Clark Howard

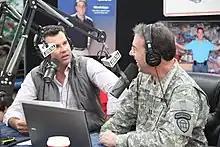
Clark Howard taking the airwaves with WSB-TV news anchor Justin Farmer to raise awareness and donations for the 24th annual "Clark's Christmas Kids" campaign in 2014.

Howard explained on air that he was joining the Georgia State Defense Force (an unarmed, non-federal branch of the Georgia Department of Defense) following the September 11 attacks. He attended monthly training workshops around the state as part of his service, and performed medical evacuation work in New Orleans following Hurricane Katrina.